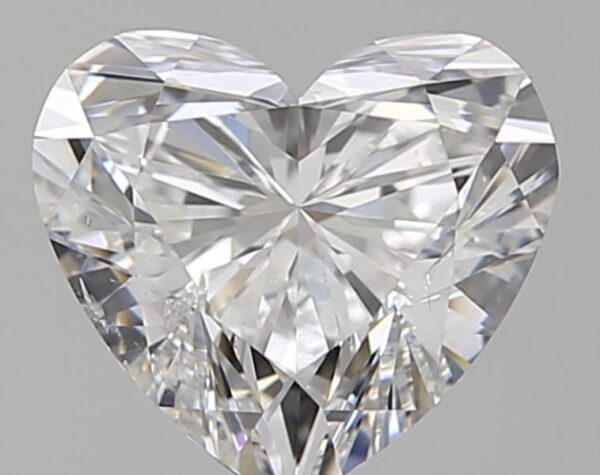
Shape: heart
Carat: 1.5
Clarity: SI2
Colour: E
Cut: VG
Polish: EX
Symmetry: VG
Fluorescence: N
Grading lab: GIA
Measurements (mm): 6.91 x 7.8 x 4.58